The Gang Buster

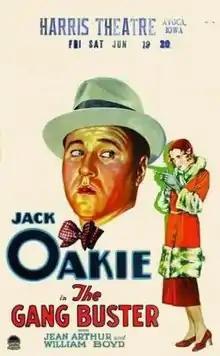
Theatrical release poster

The Gang Buster is a 1931 American Pre-Code comedy film directed by A. Edward Sutherland, and written by Percy Heath and Joseph L. Mankiewicz. The film stars Jack Oakie, Jean Arthur, William "Stage" Boyd, Wynne Gibson, William Morris and Francis McDonald. The film was released January 17, 1931, by Paramount Pictures.